Torre del Catalán

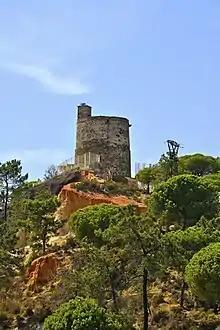
View of the Torre del Catalán over the hillock.

The construction of the "Torre del Catalán" is part of Philip II's plan to defend the coast against the incursions of Barbary pirates through the construction of watchtowers. The Discovery of America and trade with the Indies caused an increase in piracy on the Atlantic coast of Andalusia in the 16th century. This provoked a series of inspections and proposals between 1570 and 1576, which advised the erection of these towers along the coast. "El Comendador de Hornos", Luis Bravo de Lagunas, visited the towns on the coast of Huelva and met with the aldermen of Lepe and the notary public on August 5, 1577 to communicate the royal order to build a watchtower and fort in El Terrón and a watchtower in Sierra Bermeja. The local authorities were willing to comply, but later argued against the obligation to assume the construction costs, understanding that it was more beneficial to the city of Seville than to themselves. The same position was adopted by the Marquis of Ayamonte, the Duke of Béjar, the Count of Miranda and the Duke of Medina Sidonia. In 1584, the Crown sent the lawyer Gilberto de Bedoya to promote the construction of the towers by distributing and collecting the corresponding costs from the nobles. Drake's expedition of 1587 in the Bay of Cadiz increased the interest in accelerating the construction of the coastal defensive towers and it is recorded that the "Torre del Catalán" was rising in June 1587 to a height of twenty feet, that is to say, about 5.60 meters high. Gilberto de Bedoya was removed from the project and the works were paralyzed for a few years. In 1590 the Council of Justice issued an order obliging the nobles to build and pay for the towers and it was after the appointment of Fernando Álvarez de Bohórquez as commission judge that the work on the Catalán tower was completed, already concluded in a visit on June 13, 1597. The two-phase construction can be seen visually through a brick cordon that separates the two phases and the smaller diameter of the upper phase, where the chamber, the entrance hall and the stairway leading to the roof are located.